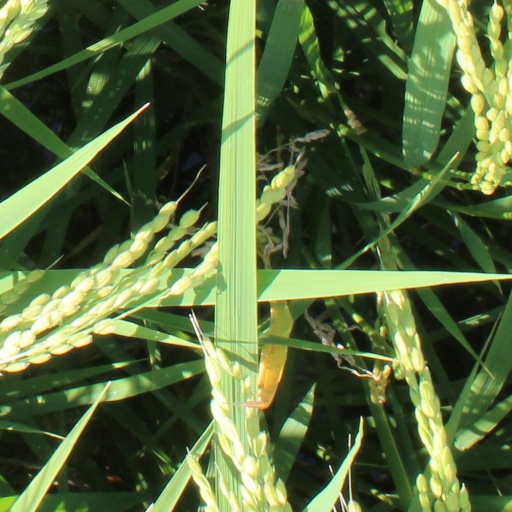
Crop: rice